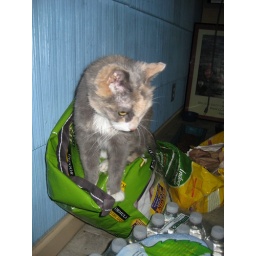
We just got a new bag of cat food, Ruby was all over it.